Jules Écorcheville

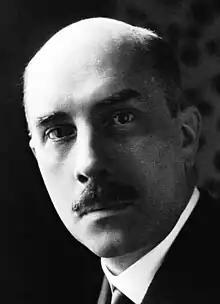
Jules Écorcheville

Jules-Armand-Joseph Écorcheville (17 March 1872, Paris – 19 February 1915, , Marne) was a French musicologist and collector.